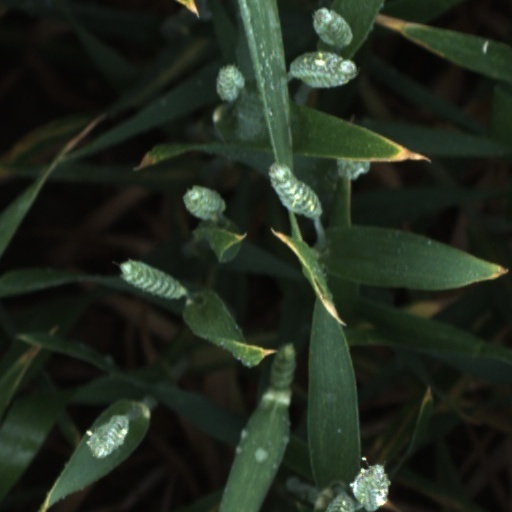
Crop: wheat